Basque National Liberation Movement prisoners

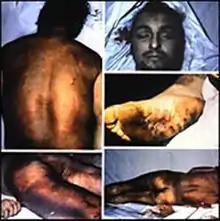
Joxe Arregi dead with bruises and burnings all over his body after 9 days detained incommunicado in Madrid

On the 13 of February 1981 Joxe Arregi, an alleged member of ETA, died of pneumonia in the hospital of Carabanchel prison after spending 9 days in police custody. The forensic report concluded that he was tortured; he showed second degree burns on the soles of his feet, as well as blows and traumas over his body. Two policemen involved in the interrogation were eventually given sentences of 3 months in prison and a two-year suspension for torturing the detainee. No judgment was made in court as to whether Arregi had died as a result of the torture he received because neither the prosecutor nor the Human Rights Organization party to the case asked the judge to do so. However, a first sentence establishing no connection between torture and death was later overturned on the grounds of the contradictions found on the judge's conclusion. It was reported in the Spanish press that Arregi may have died as a result of being submitted to a torture technique called "la bañera" in which the victim's head is placed in a container of dirty water until he or she is obliged to breathe in the liquid which then enters the victims lungs. Santiago Brouard, doctor and member of the political party HASI at the time, speculated that it may account for Arregi's broncopneumonia.